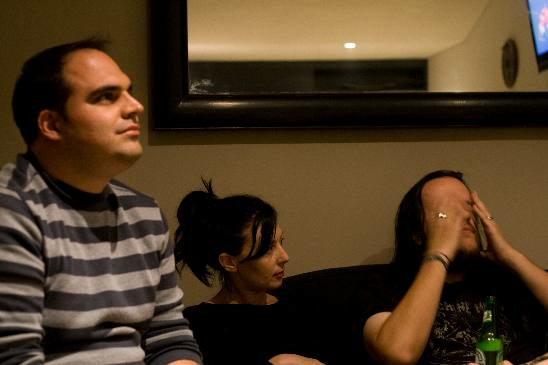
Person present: Yes